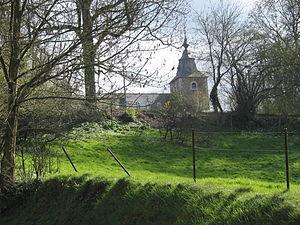
Crupet (Belgique), l'église St-Martin (1884
Crupet est une section de la commune belge d'Assesse située en Région wallonne dans la province de Namur.